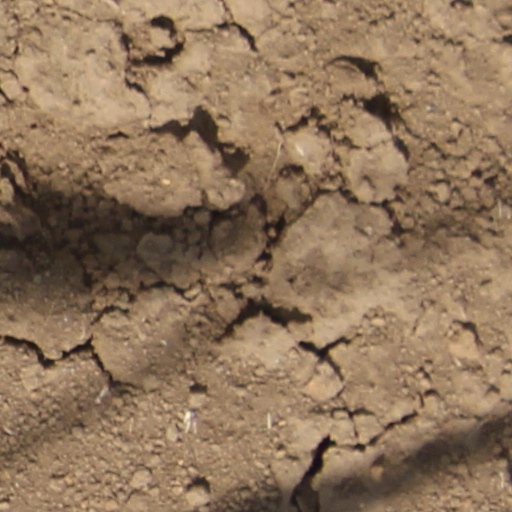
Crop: wheat